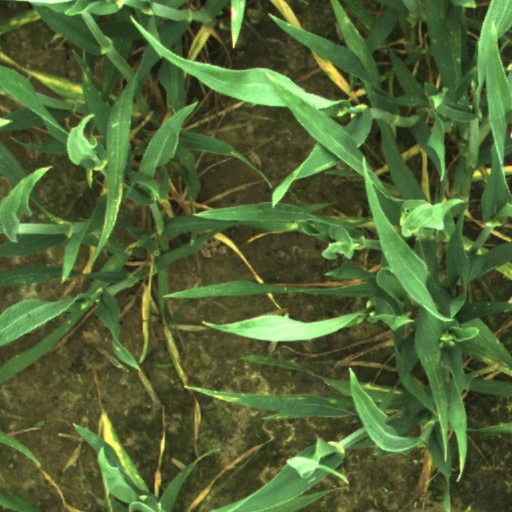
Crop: wheat